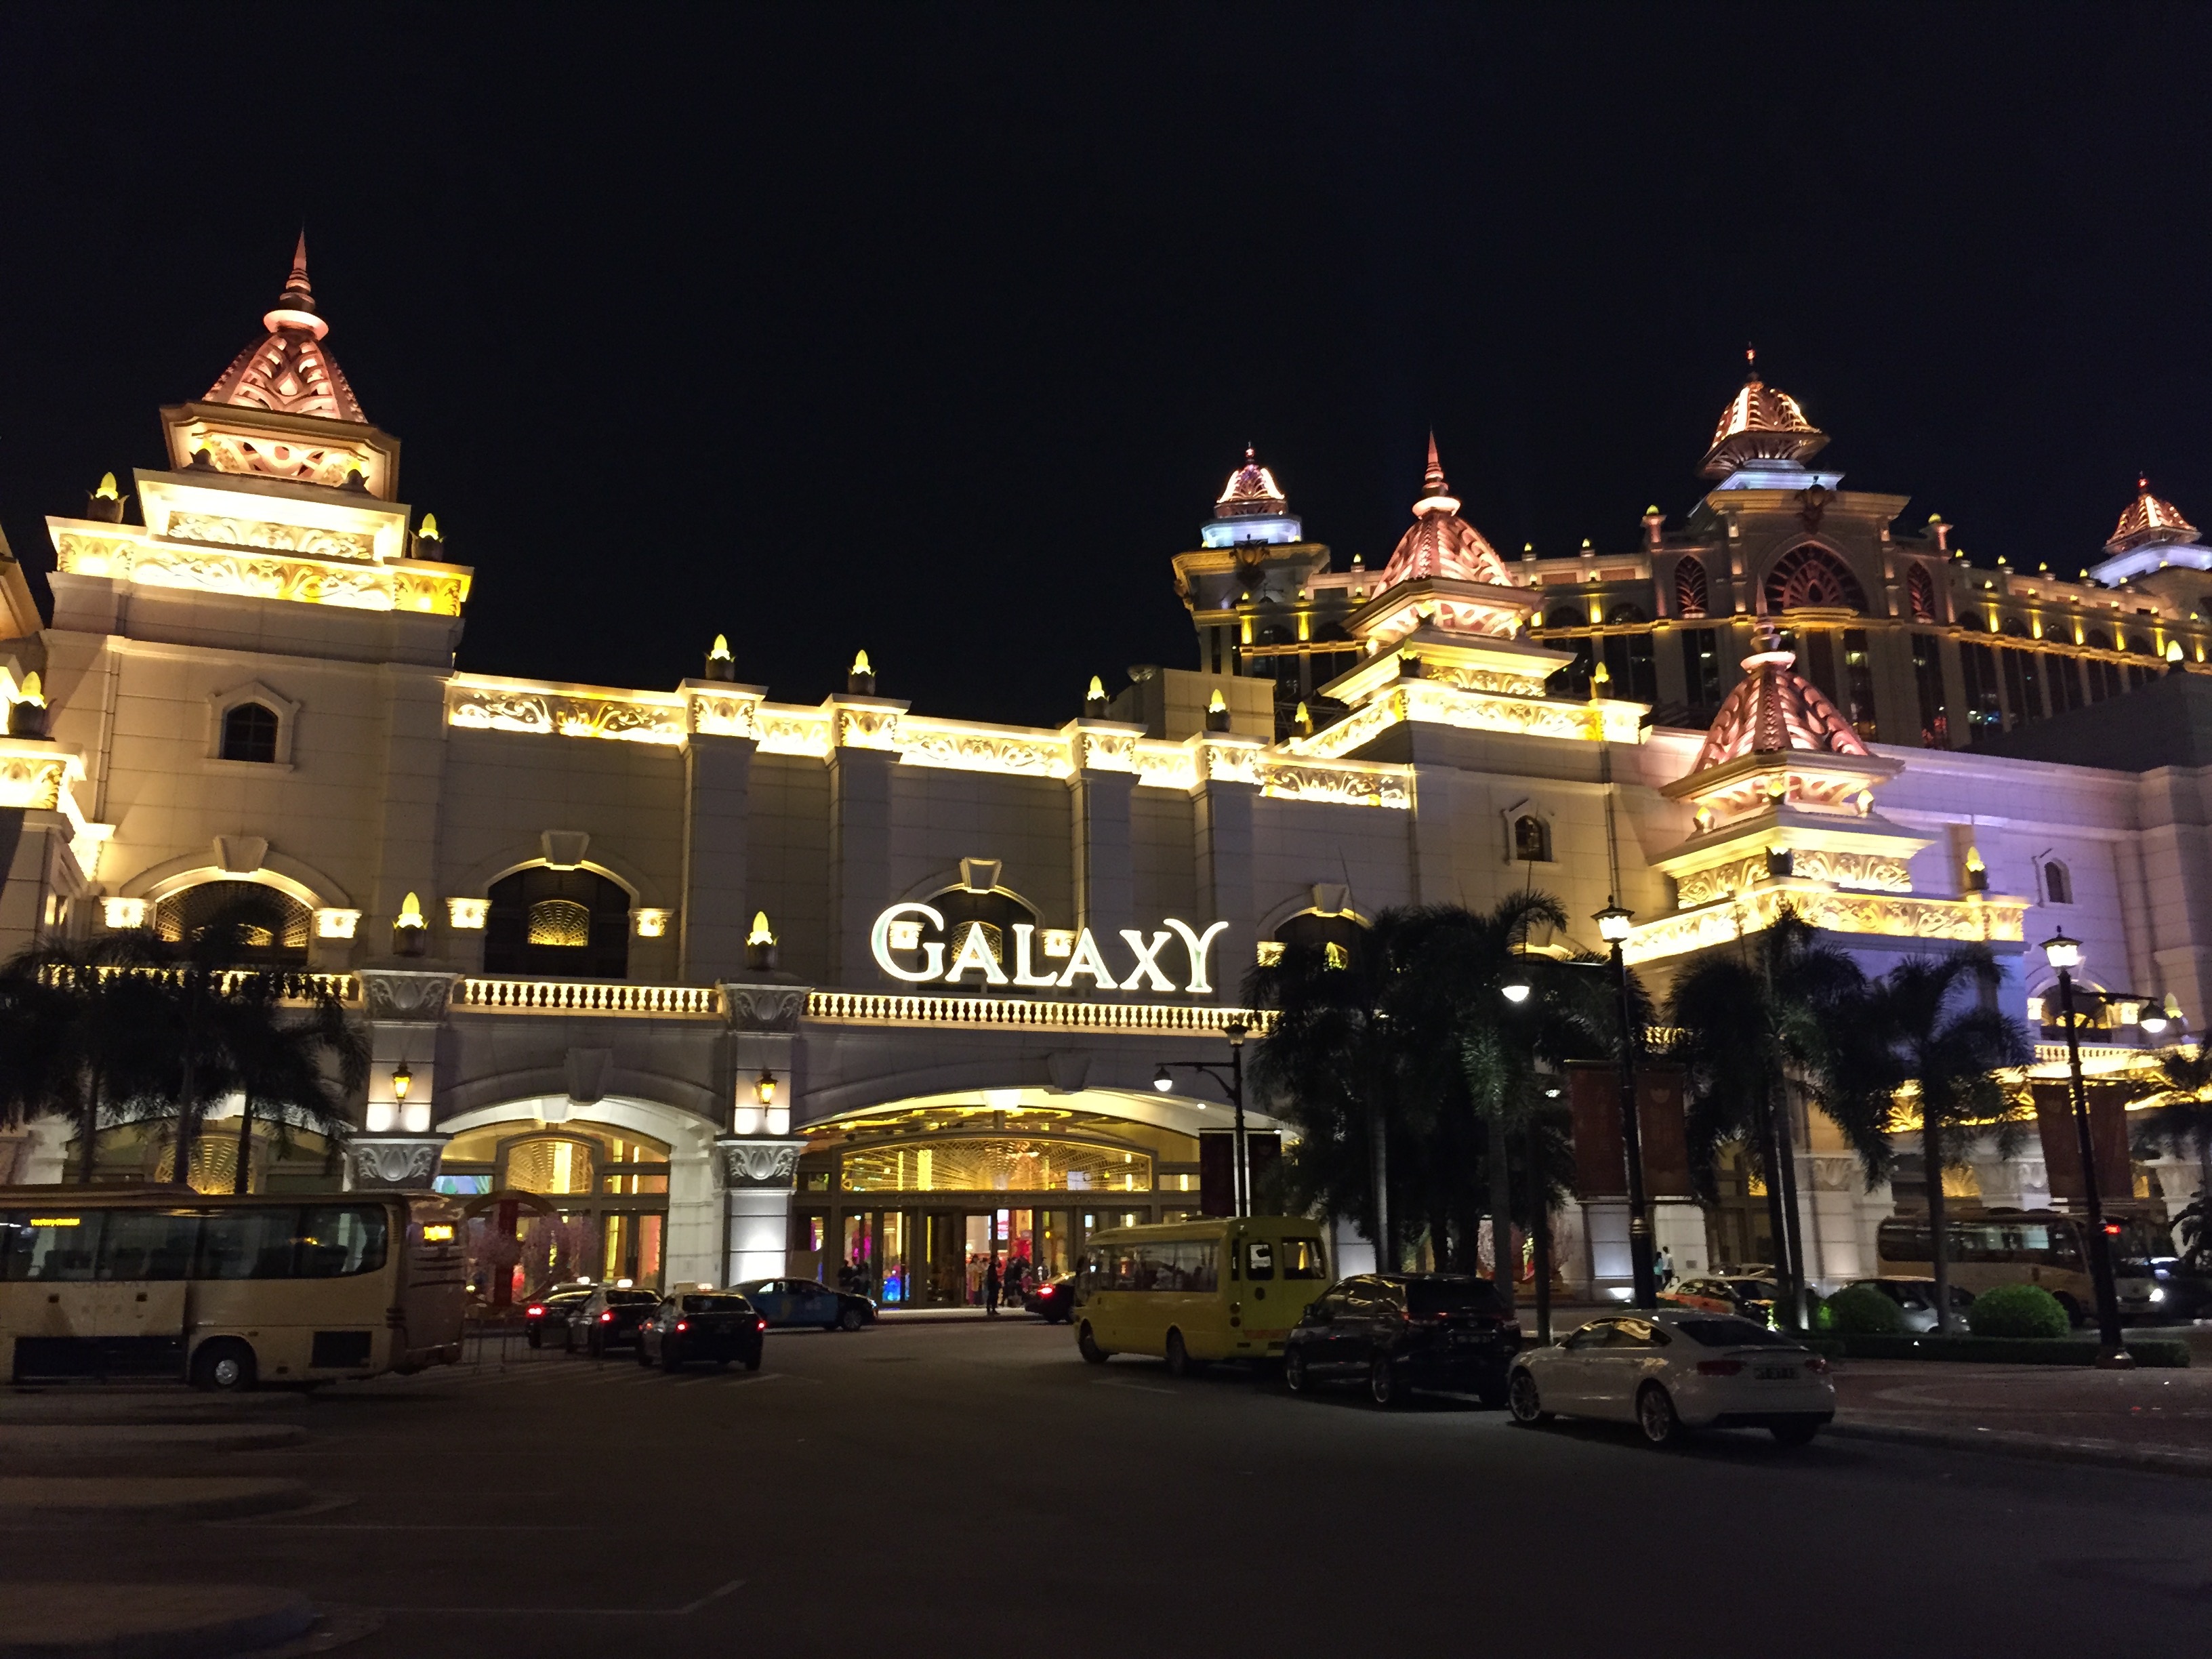
night, town, building, evening, landmark, tourism, place of worship, macau, night view, galaxy casino